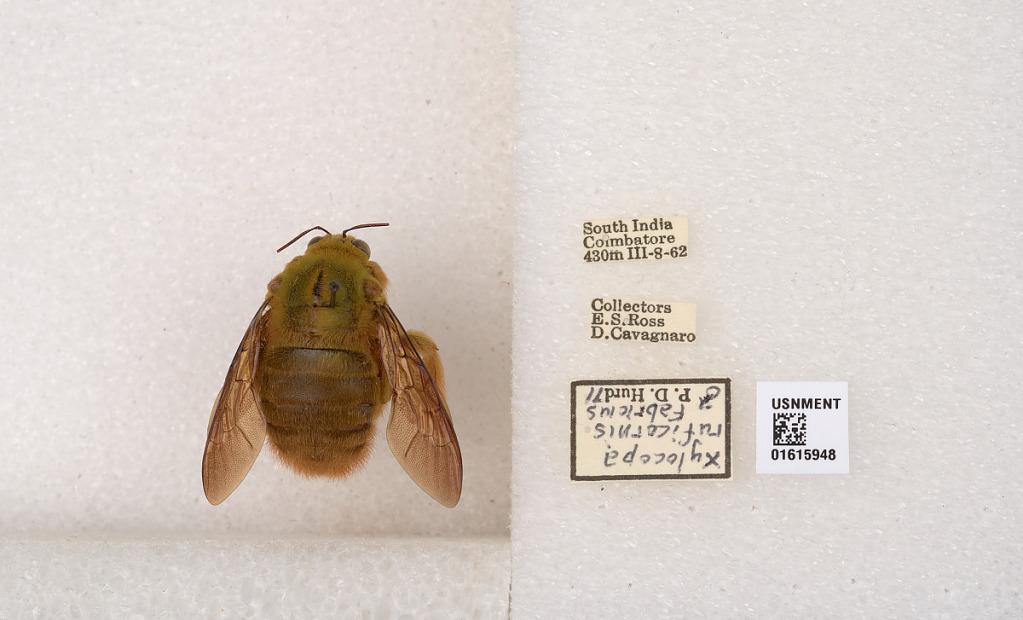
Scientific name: Xylocopa (Koptortosoma) ruficornis Fabricius
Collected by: E. Ross & D. Cavagnaro
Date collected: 1962-3-8
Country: India
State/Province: Tamil Nadu
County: Coimbatore
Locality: Coimbatore
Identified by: Hurd, P. D.